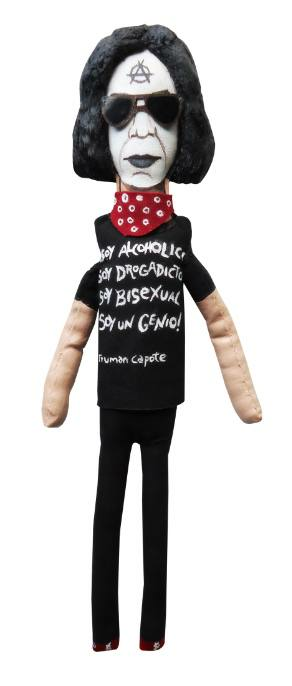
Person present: Yes